Brandberge

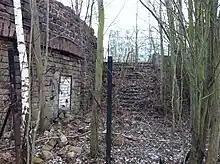
Ruins of the Nazi arena

A flat area within the Brandberge which had been used for military exercises had also been an assembly area for Nazis, and that and the Germanic "Thing" site led to its being selected for the first official open-air theatre, or "Thingplatz", in association with the "Thingspiel" movement of nationalistic multi-disciplinary theatre. (In actuality, it turned out to be the Celtic burials that lay above the arena site.) Ground was ceremonially broken on 19 February 1934 in front of 110,000 spectators, three times the number expected. Work was hurriedly completed so that the theatre could be dedicated that May 1, on the "National Day of Work", but the first performance did not take place until 5 June.